Question: What is the baby holding?
Tambaya: Me jaririn yake riƙe dashi?
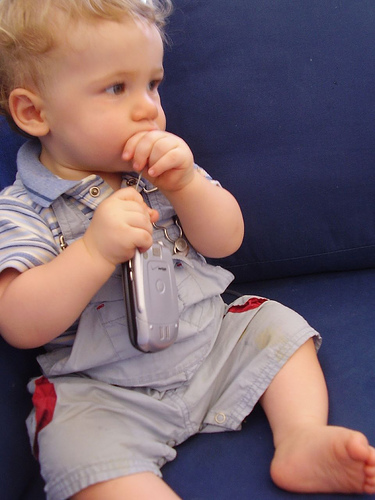
Answer: A phone.
Amsa: Wayar hannu.